Fort Richmond Collegiate

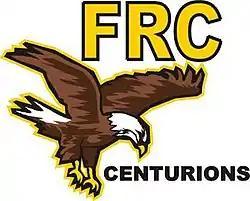

Fort Richmond Collegiate (Commonly known as FRC or Fort Richmond) is a public high school located in Winnipeg, Manitoba, Canada. Fort Richmond Collegiate is one of 36 schools in the Pembina Trails School Division. The school offers instruction in English, from grades 9–12.